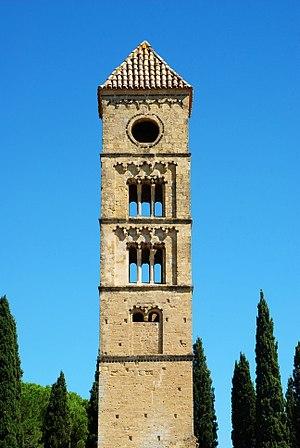
France - Languedoc - Hérault - Puissalicon - ancienne église Saint-Étienne de Pezan - tour romane This building is indexed in the Base Mérimée, a database of architectural heritage maintained by the French Ministry of Culture,
La tour romane de Puissalicon est un clocher de style roman lombard situé près de Puissalicon dans le département français de l'Hérault en région Occitanie.